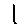
Label: 1